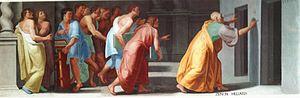
Zénon d'Élée, né vers 490 et mort vers 430 av. J.-C., est un philosophe grec présocratique.
Le mot « infini » est un adjectif servant à qualifier quelque chose qui n'a pas de limite en nombre ou en taille.